The Amazing Race Australia 1

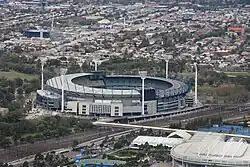
The first series of "The Amazing Race Australia" started in Melbourne at the Melbourne Cricket Ground with a Roadblock sending racers up and down one of the stadium's six light towers.

Filming began on 5 November 2010 at the Melbourne Cricket Ground in Melbourne. One day later, actor and former host of "The Mole" Grant Bowler was announced as the show's host. The season travelled across four continents, 11 countries and 23 cities. Some of the countries visited during the series include Indonesia and Israel.